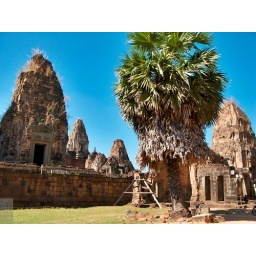
a palm tree in the line of sight of the East outer wall gopura, Pre Rup